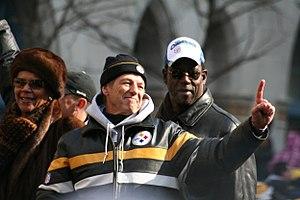
Charles Richard LeBeau, dit Dick LeBeau, né le 9 septembre 1937 à London, est un joueur et entraîneur américain de football américain.